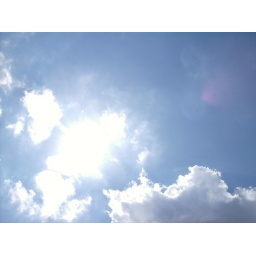
Clouds, in a blue sky